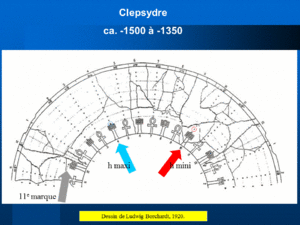
Développement de l'intérieur de la clepsydre de Karnak.
Les heures archaïques sont des essais de division du jour dans les civilisations de la Haute-Antiquité.